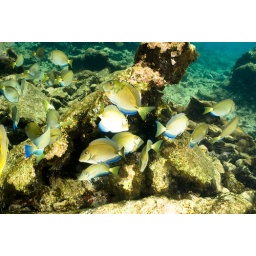
I came across a school of surgeon fish eating on the reef around the sandy spit in BVI.